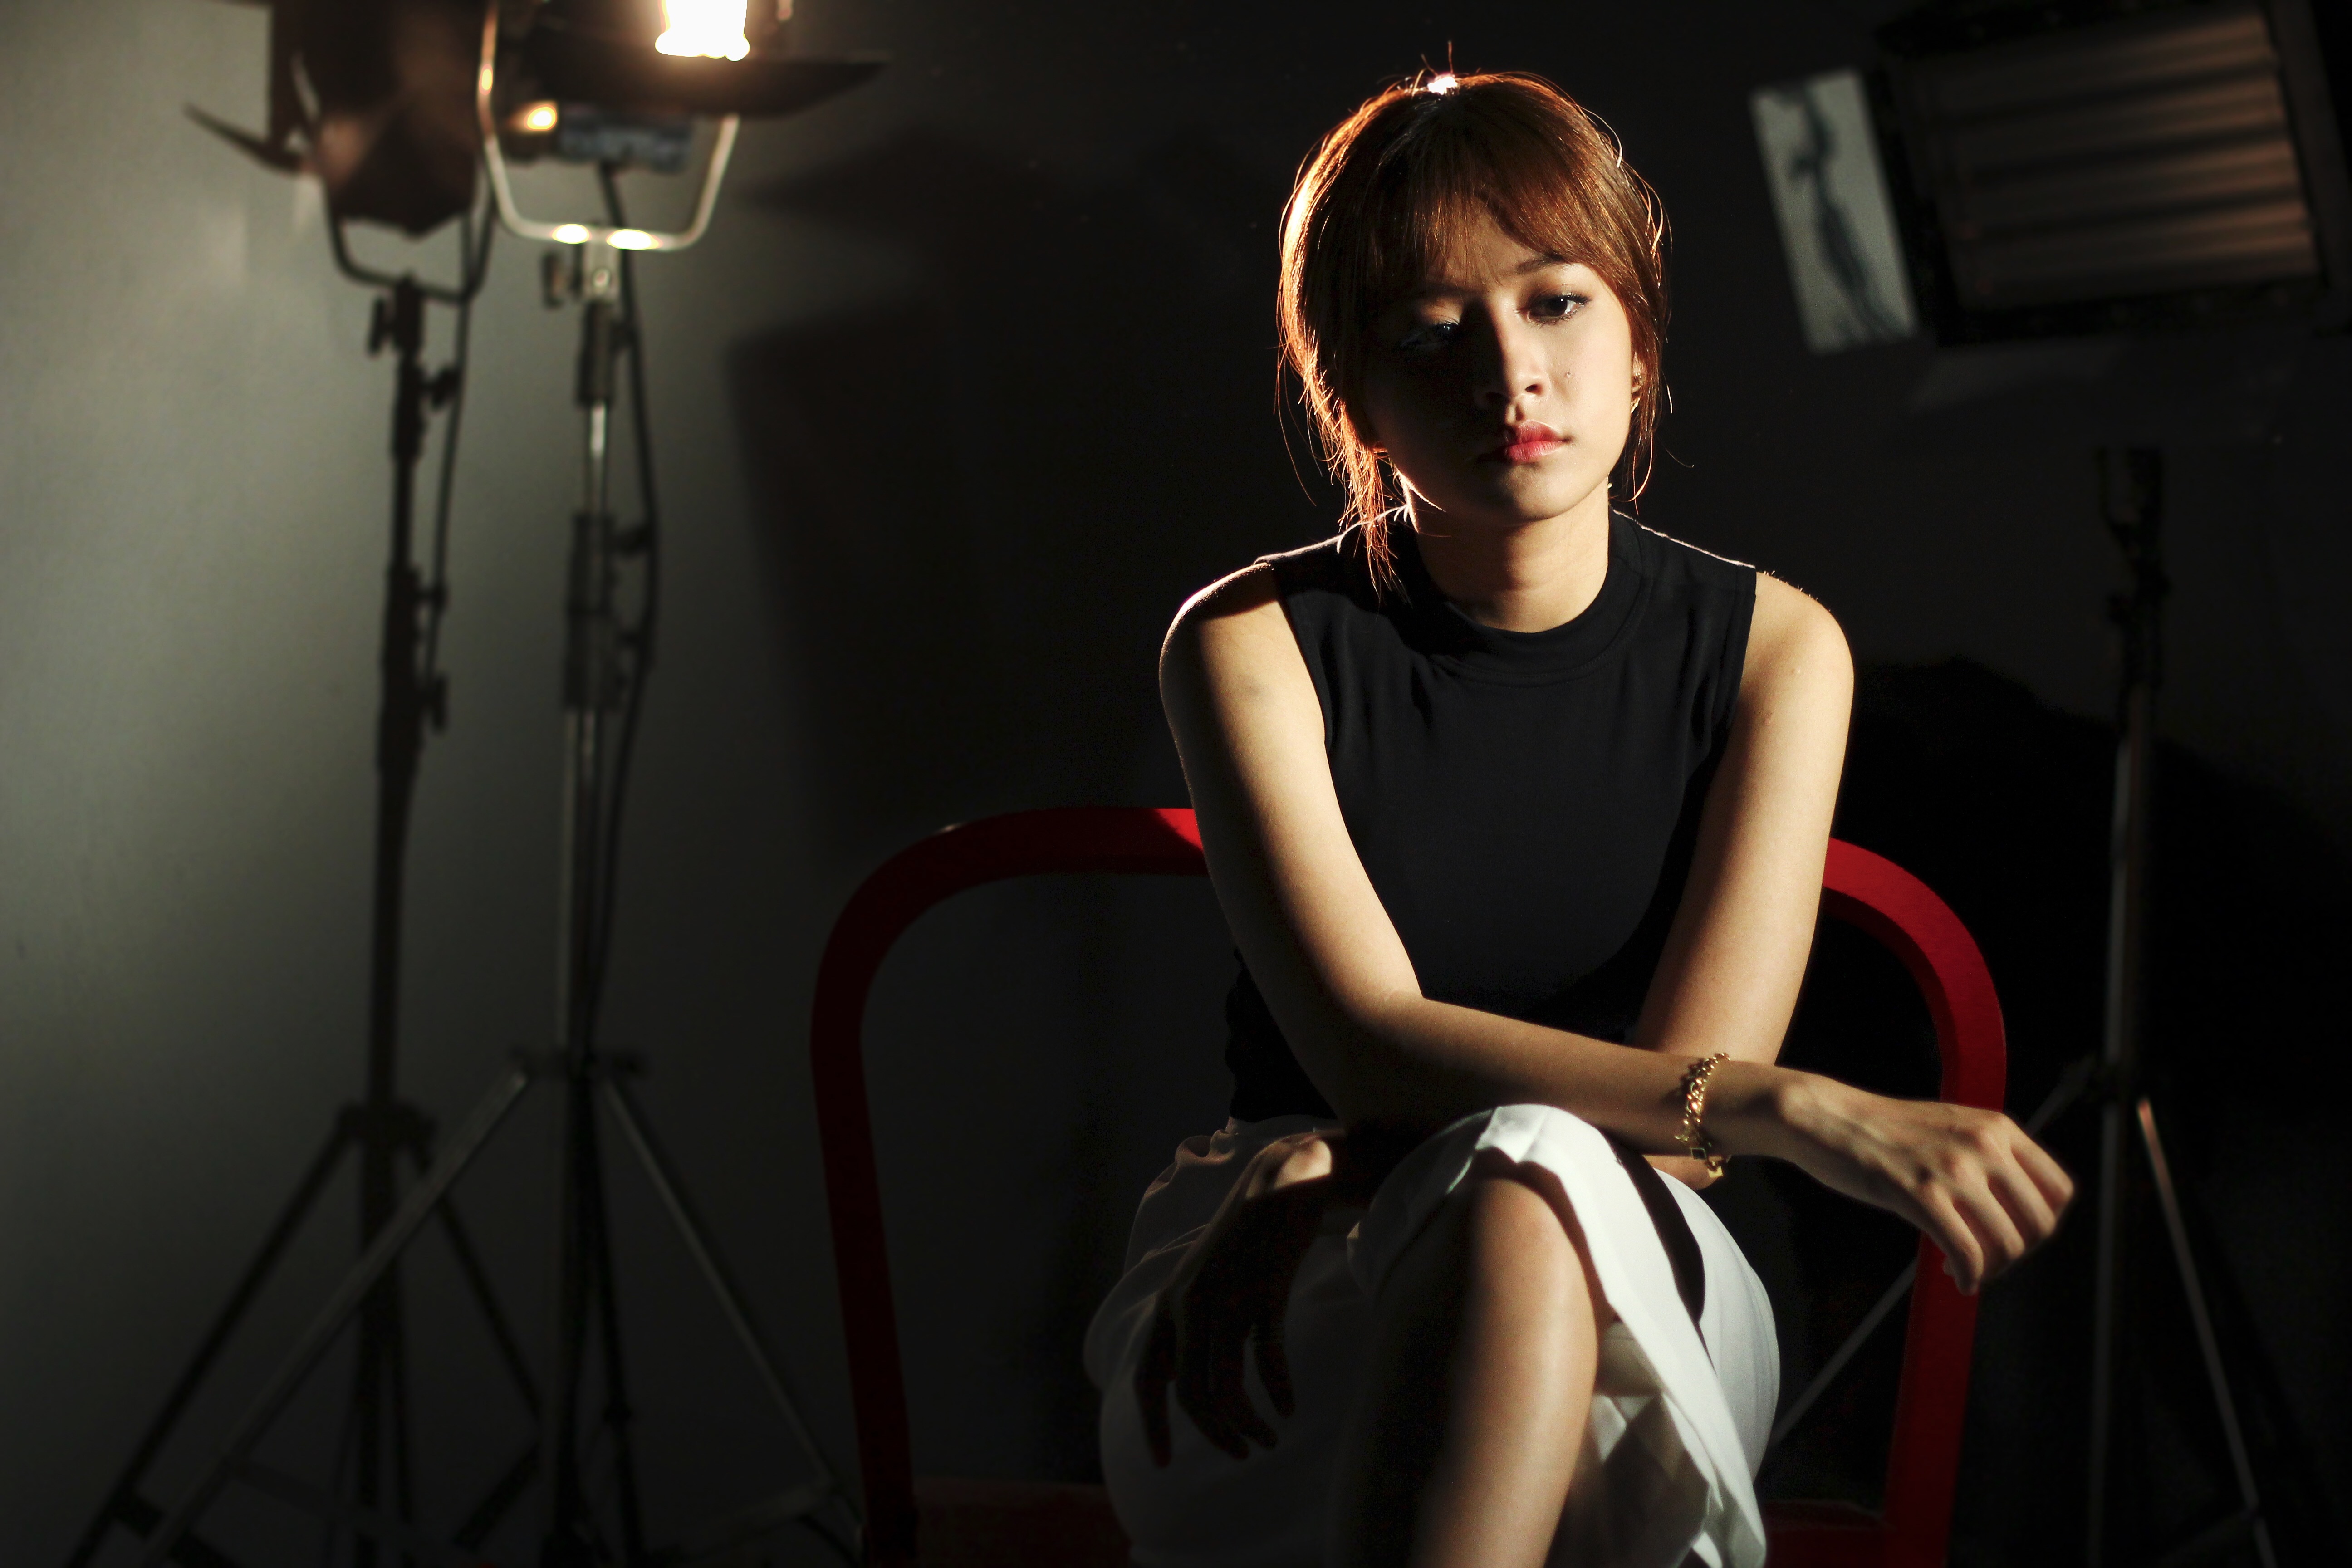
model, fashion, performance art, stage, performance, singing, photo shoot